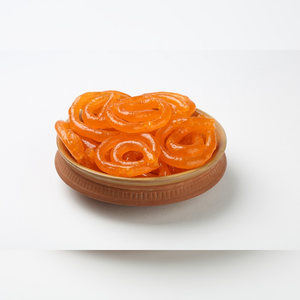
Dish: jalebi